Simon Greenish

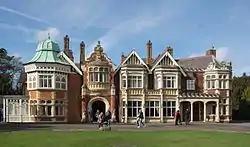
The mansion at Bletchley Park, where Simon Greenish was Director from 2006 to 2012

Greenish studied Engineering at Durham University, graduating with a third in 1971.